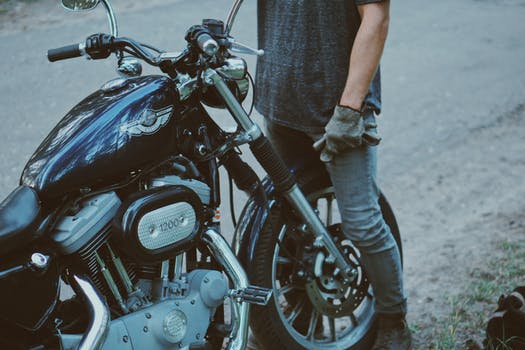
Label: No Watermark